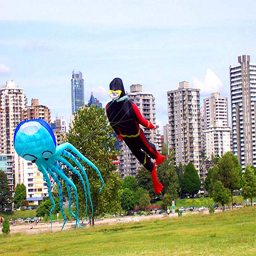
An octopus kite is being flown next to a scuba diver kite above a city park.
Two large air balloons are flying through the park of a large city.
A couple of giant kites flying over a large green park.
Two parade floaties, a blue octopus and a character in a black, red and yellow suit
Several large blow up figures that are being flown over a field.